Sex-selective abortion

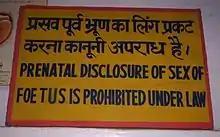
Sign in an Indian clinic reading "Prenatal disclosure of sex of foetus is prohibited under law" in English and Hindi

Following the 1949 creation of the People's Republic of China, the issue of population control came into the national spotlight. In the early years of the Republic, leaders believed that telling citizens to reduce their fertility was enough, repealing laws banning contraception and instead promoting its use. However, the contraceptives were not widely available, both because of lack of supply and because of cultural taboo against discussing sex. Efforts were slowed following the famine of 1959–61 but were resumed shortly thereafter with virtually the same results. Then, in 1964, the Family Planning Office was established to enforce stricter guidelines regarding fertility and it was moderately successful.